Łazienki Park

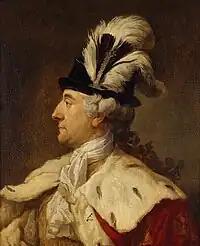
Stanisław II Augustus transformed the baths into a renowned park with palaces and temples. Painting by Bacciarelli.

Gradually, the gardens also changed their appearance. In 1778, a Royal Promenade was laid out – a lane joining the White House to the Bath-House. At the point where it crossed the Wilanów Road, a one-storey Chinese-style summer house (subsequently dismantled in the 19th century and recently reconstructed) was erected. The old canals and pool near the Bath House were transformed into diversely shaped ponds of considerable size. In addition to gardens geometrically laid out in the French manner, the park also contained scenic areas inspired by the romantic English garden. Near the Royal Promenade a small pavilion meant for then a popular game called "Trou Madame" was built, later converted into a theatre. Directly opposite, on the southern shore of the pond, an earthen amphitheatre with a stage in a cluster of trees was established. The view from the Bath House to the south was closed off with a water cascade and to the north – with a stone bridge upon which a monument to King John III Sobieski stands to this day. The Grand Annexe of considerable size contained the extensive premises of the royal kitchen as well as lodgings for officials and servants quarters. Exotic fruit was grown in the Old Orangery, which was frequently visited by guests.